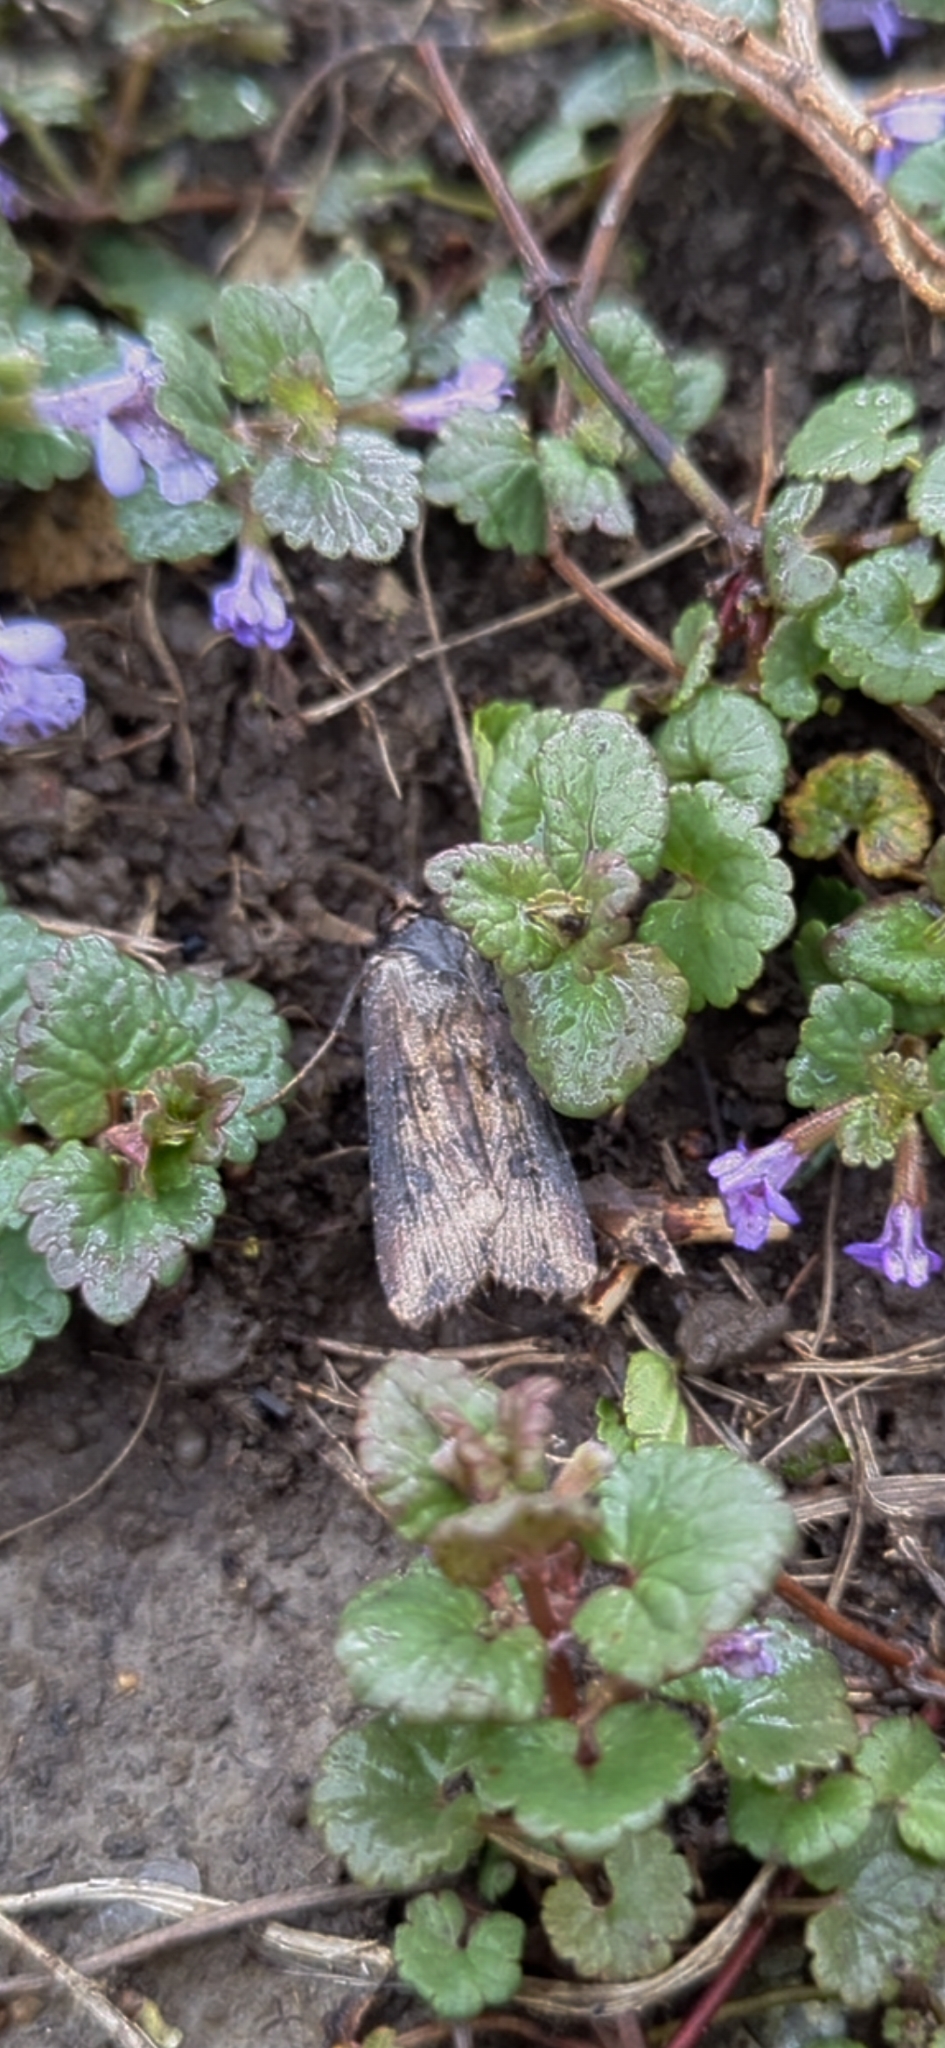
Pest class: cutworms